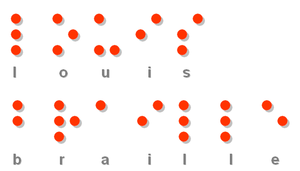
Louis Braille né le 4 janvier 1809 à Coupvray et mort le 6 janvier 1852 à Paris est un enseignant, inventeur et musicien français.